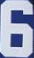
Number: 6